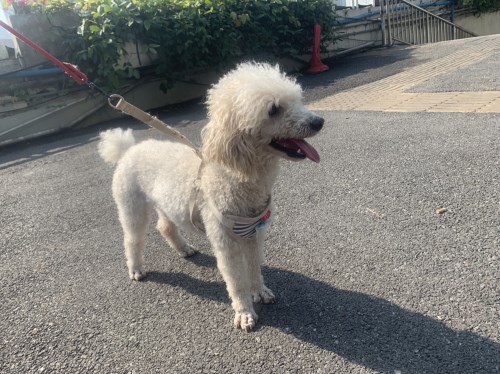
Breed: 2925-n000114-toy_poodle